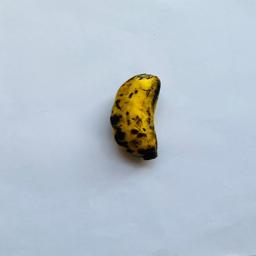
Banana variety: Sabri Kola